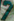
Number: 7